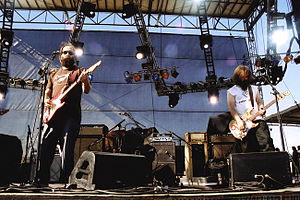
Built to Spill
Built to Spill er et amerikansk band.